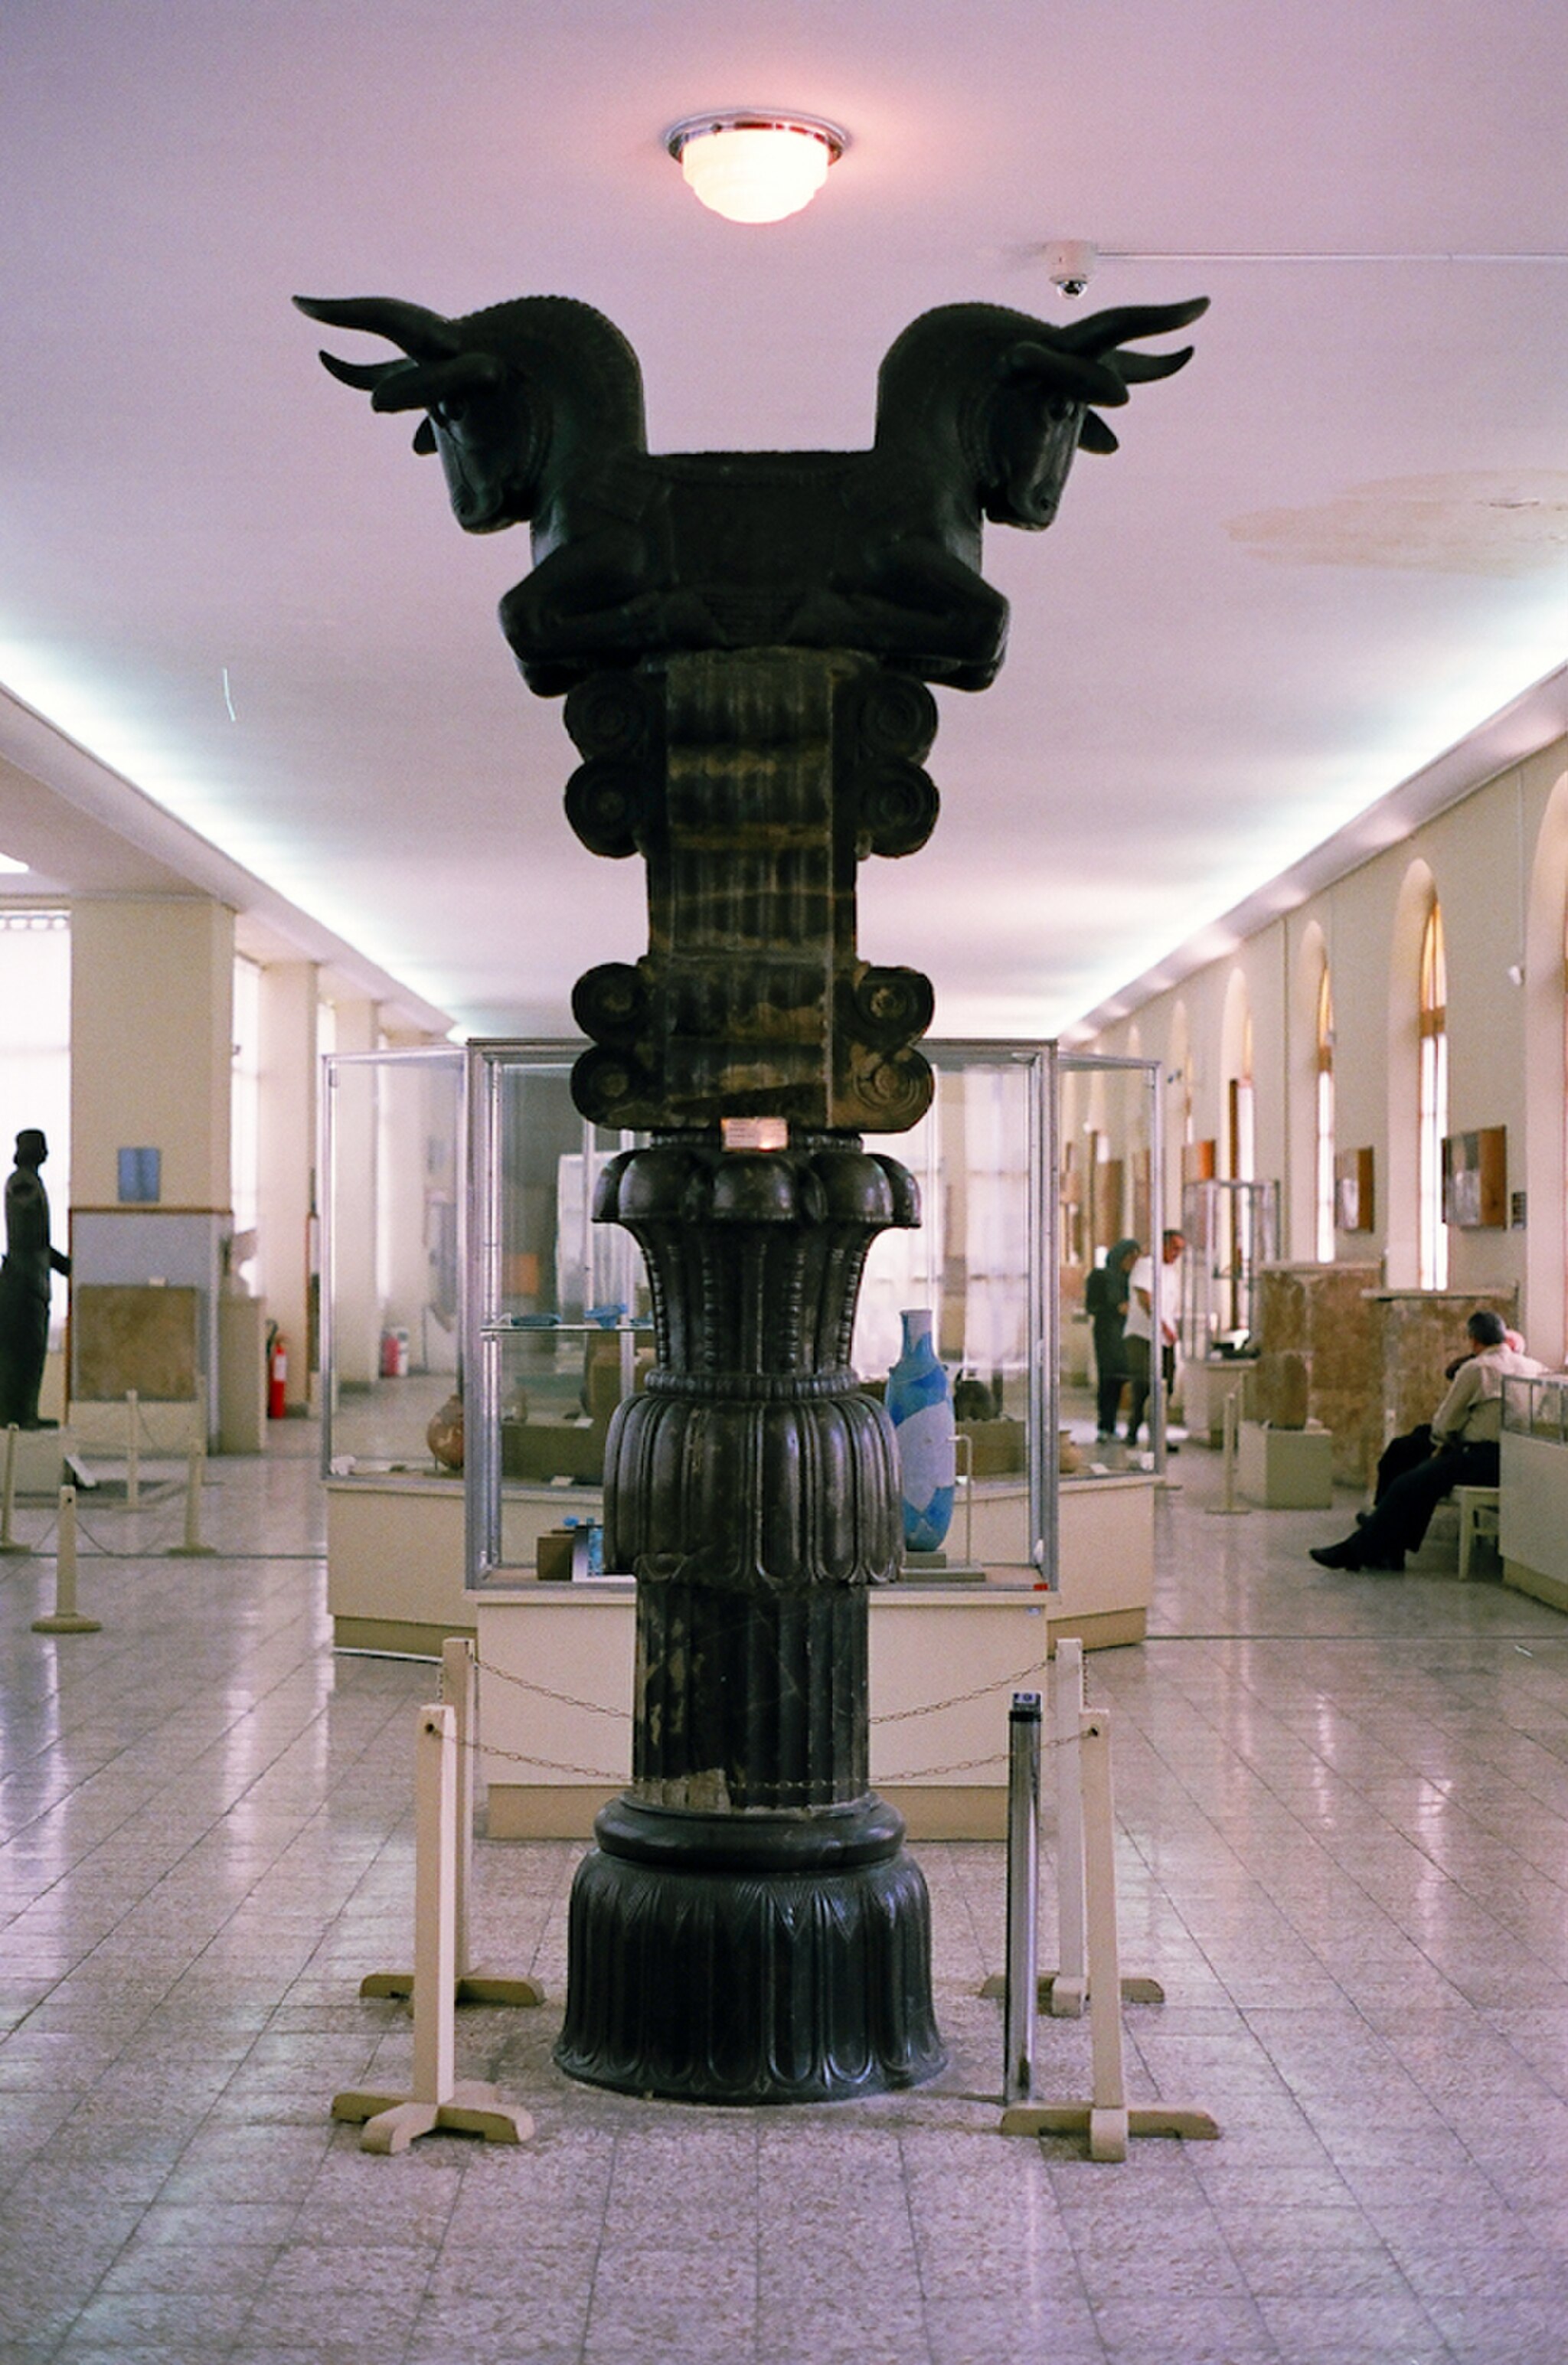
Title: The National Museum of Iran (4368622439)
Description: The National Museum of Iran
Date: 2010-02-18 19:53
Categories: Flickr images reviewed by FlickreviewR 2, Column and bull capital from Persepolis - 5th century BC – National museum of Iran, Photographs by Bijan Tehrani